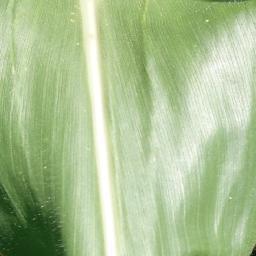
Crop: corn
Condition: (maize)_healthy